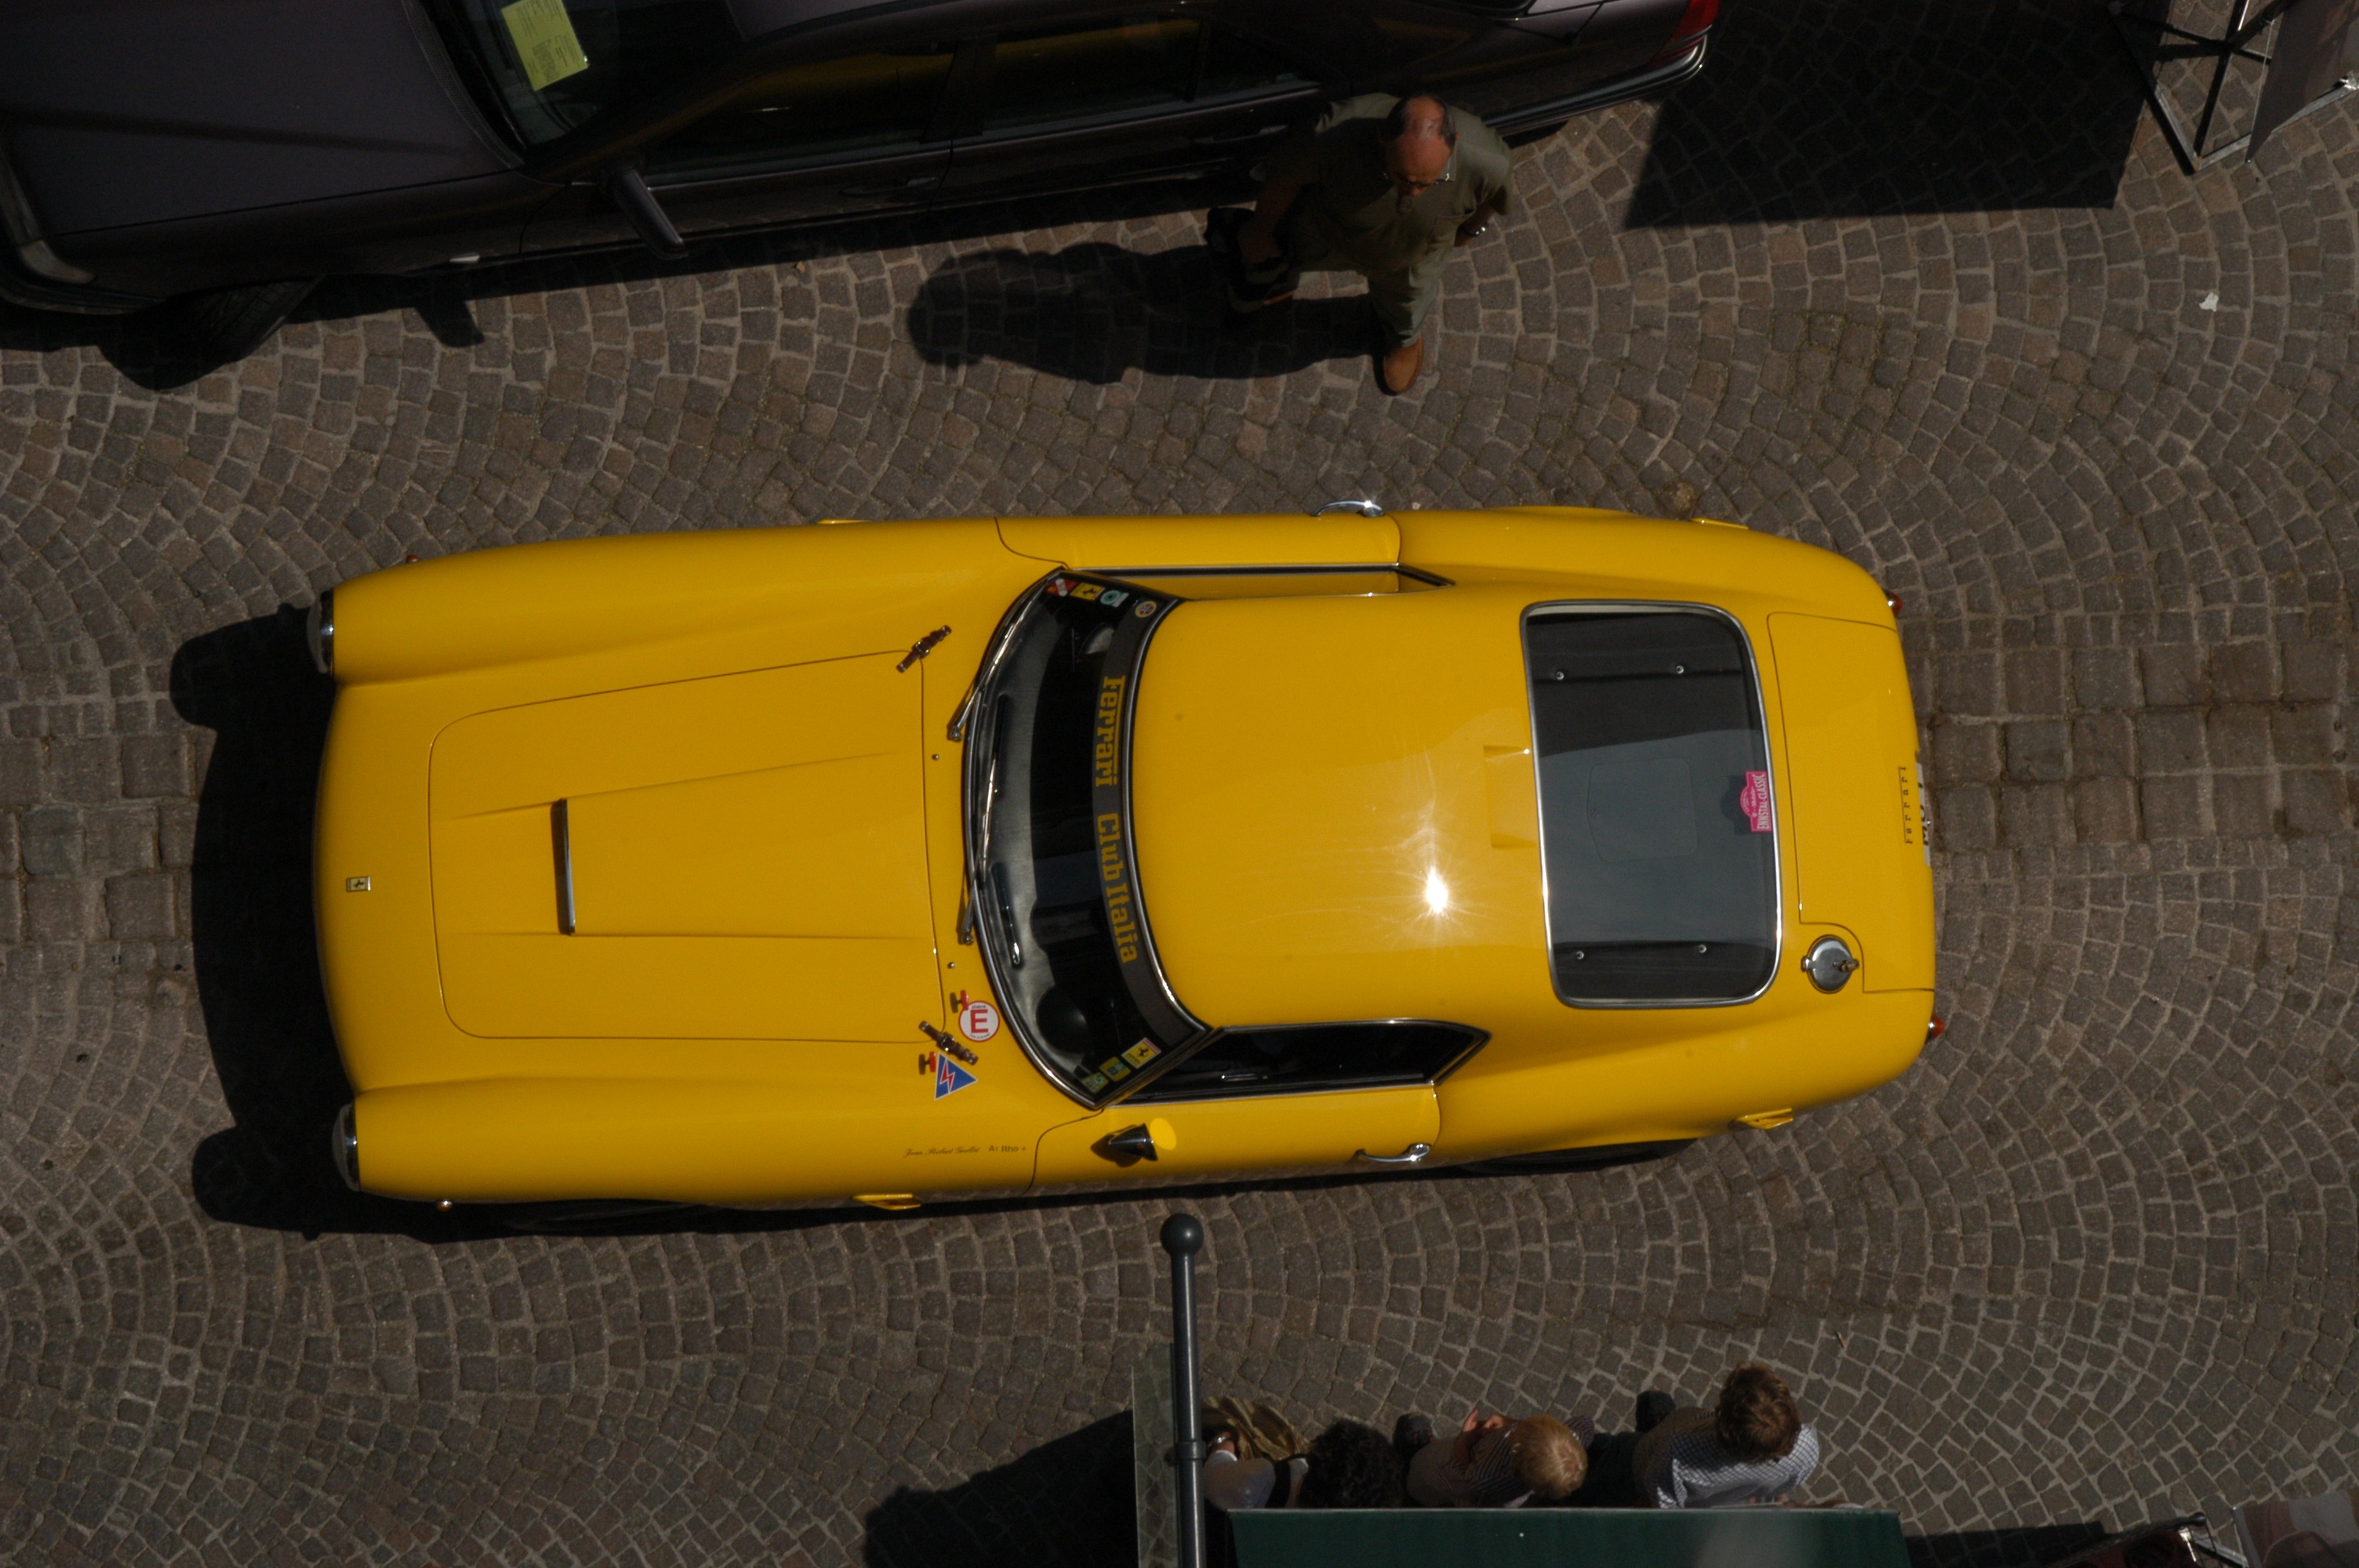
car, vehicle, yellow, sports car, bumper, automobile make, automotive exterior